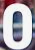
Number: 0